Ponta dos Rosais

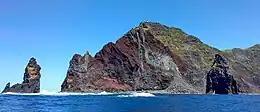
The view of the point from the coast, showing volcanic strata visible from shearing and landslides

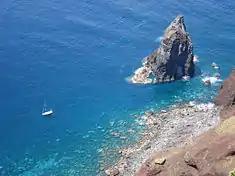
The small stack, Ilhéus dos Rosais, on the edge of the point

Ponta dos Rosais is situated above sea level on the extreme northwestern tip of the island of São Jorge. The waters around Ponta dos Rosais consist of an oceanic plateau known as Baixa da Ponta dos Rosais: this plateau extends out north-northwest from the promontory. The islands of Faial, Pico, and Graciosa are often visible from Ponta dos Rosais. Faial and Pico are located approximately from Ponta dos Rosais.